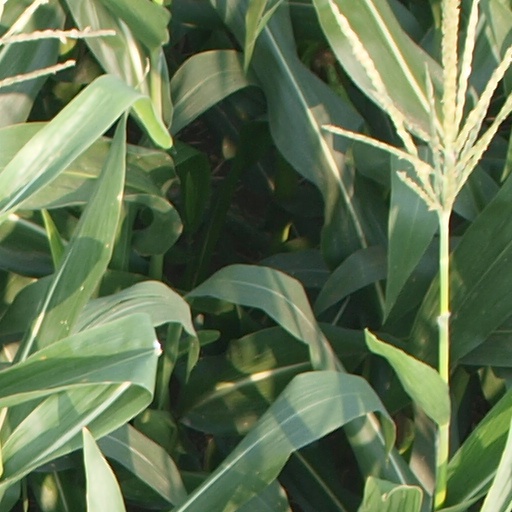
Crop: maize; corn